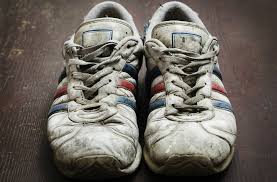
Waste category: shoes